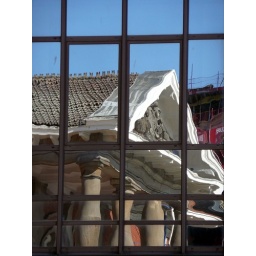
Reflection of Ipswich customs house in nearby glass building